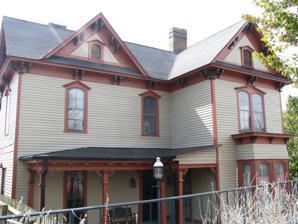
Building: Bernhardt House
Country: United States of America
Year built: 1882
Historic house in North Carolina, United States United States historic place Bernhardt House U.S. National Register of Historic Places Bernhardt House, September 2012 Show map of North Carolina Show map of the United States Location 305 E. Innes St., Salisbury, North Carolina Coordinates 35°39′54″N 80°28′4″W / 35.66500°N 80.46778°W / 35.66500; -80.46778 Area 0.3 acres (0.12 ha) Built 1882 ( 1882 ) Architectural style Italianate, Italian Villa NRHP reference No. 92000701 Added to NRHP June 11, 1992 Bernhardt House , also known as the Paul Mathias Bernhardt House, is a historic home located at Salisbury , Rowan County, North Carolina .  It was built in 1882 and remodeled in 1902, and is a two-story, center-hall/double-pile plan, Italian Villa -style frame dwelling. It features arch-headed windows with heavy projecting hoods, an L-shaped porch, and bracketed eaves and gables.  A rear addition was built in 1948 and the house was converted to four rental apartments.  Its builder Paul Mathias Bernhardt (1846–1922) was a son of George Matthias Bernhardt (1820–1885), who built the George Matthias Bernhardt House near Rockwell, North Carolina . It was listed on the National Register of Historic Places in 1992. References